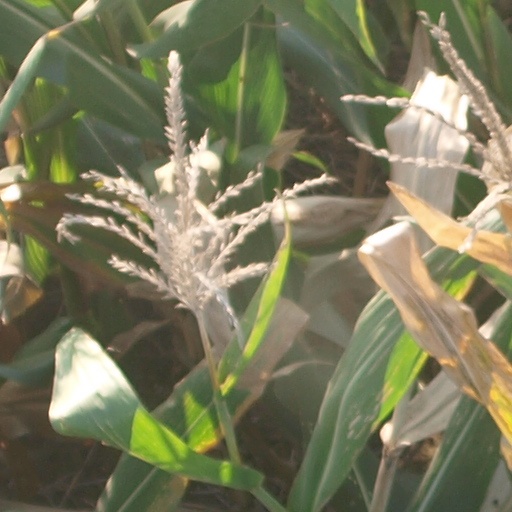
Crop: maize; corn